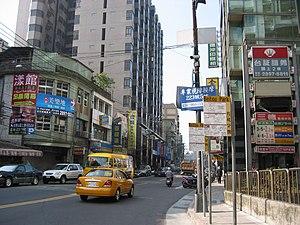
Le district de Beitou est le plus septentrional des douze districts de Taipei. La graphie historique de ce district est Peitou. Le nom est un dérivé du mot taïwanais Kipatauw, signifiant « sorcière ». Beitou est le plus montagneux et le plus élevé des districts de Taïpei, bien qu'il inclut également une plaine parcourue de plusieurs rivières provenant d’une vallée géothermique, favorisant l’apparition de brouillard. Beitou est connu pour ses sources chaudes.